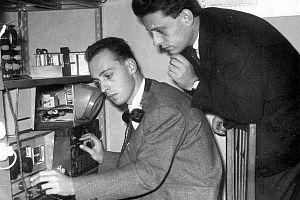
Achille Judica-Cordiglia et Giambattista Judica-Cordiglia sont deux opérateurs radioamateurs italiens ayant prétendu avoir enregistré les communications de plusieurs missions spatiales soviétiques secrètes dans les années 1960, lesquelles se sont terminées par des tragédies et la perte de cosmonautes.